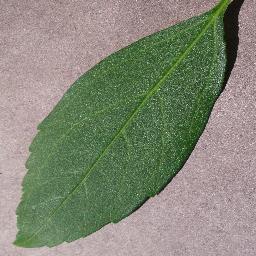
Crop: cherry
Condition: (including_sour)_healthy